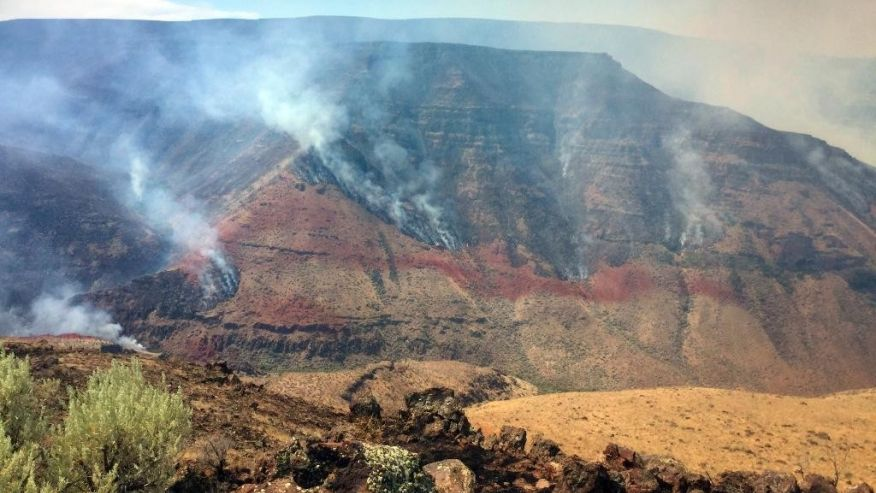
Fire: yes
Smoke: no